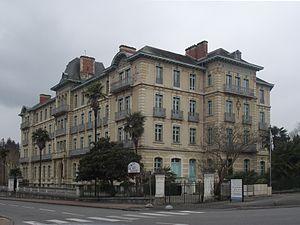
Hotel-casino du Parc (Salies-de-Béarn, Pyrénées-Atlantiques, France)
Cet article recense une partie des monuments historiques des Pyrénées-Atlantiques, en France.
Joseph Hiriart, né le 5 mars 1888 à Bayonne et décédé en 1946 à Paris, est un architecte
L'Hôtel du Parc fut construit en 1893 par l'architecte Pierre Saint-Guily, au profit de Gabriel Graner, au coeur de la station thermale de Salies-de-Béarn dans les Pyrénées Atlantiques. Ce bâtiment est répertorié comme monument historique depuis 1995.